Milutin Milanković

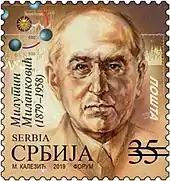
Milanković on a 2019 stamp of Serbia.

Milankovitch's great reputation was certainly contributed to by inventions of a new technology of building reinforced concrete ceiling, under the name "System Milankovitch - Kreutz", with which he became famous throughout the Austria-Hungary. He developed and patented the mentioned system of building ceilings with Theodor Kreutz. Compared to the existing ones, this ceiling stood out due to its simpler design, lower consumption of materials and the fact that it had integrated thermal and sound insulation, which made it more aesthetically elegant. The "Milankovitch - Kreutz" construction system was protected by four patents for three inventions.